Sigurður Gylfi Magnússon

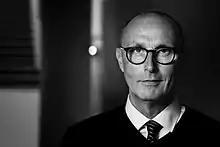
Sigurður Gylfi Magnússon

Sigurður Gylfi Magnússon (born August 29, 1957) is an Icelandic historian specialising in microhistory. He was an independent scholar from when he finished his doctoral dissertation in 1993 until 2010. He established the Center for Microhistorical Research at the Reykjavík Academy) in 2003. He got a research position at the National Museum of Iceland named after Dr. Kristján Eldjárn, the former president of Iceland and an archaeologist, in 2010 and until 2013. After that, he became a Professor of Cultural History at the Department of History at the University of Iceland.